List of Mount Everest death statistics

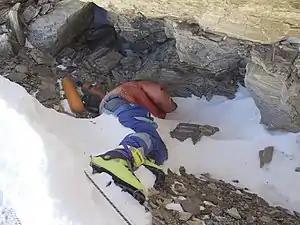
The corpse known as Green Boots in its eponymous Everest cave

Examples of those who, after summiting, died on the descent down or soon after (not counting other climbs, on the same expedition but does not have to be their first summit)